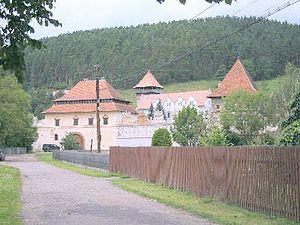
Voici une liste des châteaux déclarés monuments historiques par le Ministère de la Culture de Roumanie. Cette liste ne comprend que des châteaux de plaisance, voire des châteaux forts qui, à un certain moment de leur histoire, ont été transformés en châteaux de plaisance. Par conséquent, les châteaux forts, les citadelles, les forteresses, les places fortes, voire les autres ouvrages fortifiés de la Roumanie ne se trouvent pas ci-dessous, mais dans la liste de forts, fortifications, citadelles et places fortes en Roumanie.
Le château Lázár est un ancien château de la noblesse hongroise situé en Transylvanie, sur la commune de Lăzarea, dans le Județ de Harghita, en pays sicule (Roumanie).
Lăzarea est une commune roumaine du județ de Harghita, dans la région historique de Transylvanie. Elle est composée des deux villages suivants: